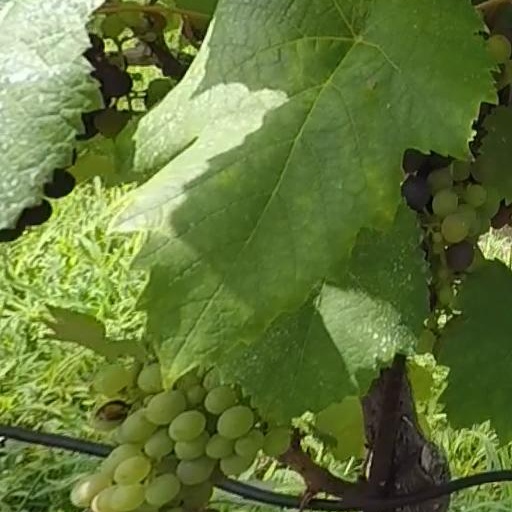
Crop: grape